Apamea (Euphrates)

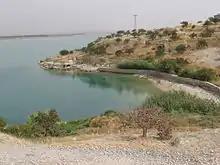
Apamea lies below these waters

Apamea or Apameia was a Hellenistic city on the left (viz., the eastern) bank of the Euphrates, opposite the famous city of Zeugma, at the end of a bridge of boats (Greek: "zeugma") connecting the two, founded by Seleucus I Nicator (Pliny, v. 21). The city was rebuilt by Seleucus I. The site, once partially covered by the village of (now ), Şanlıurfa Province, Turkey, is now flooded by the lake formed by the Birecik Dam (Birejik Dam).